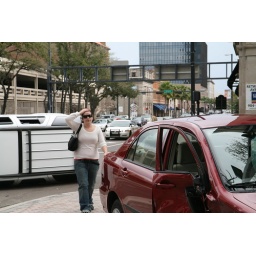
A car turned over outside our office today... ambulance chase time.